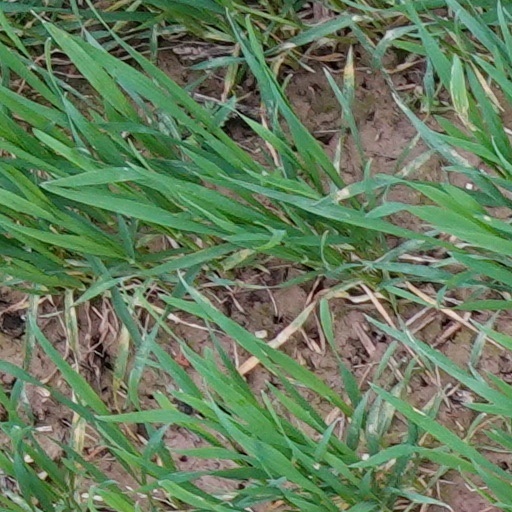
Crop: wheat